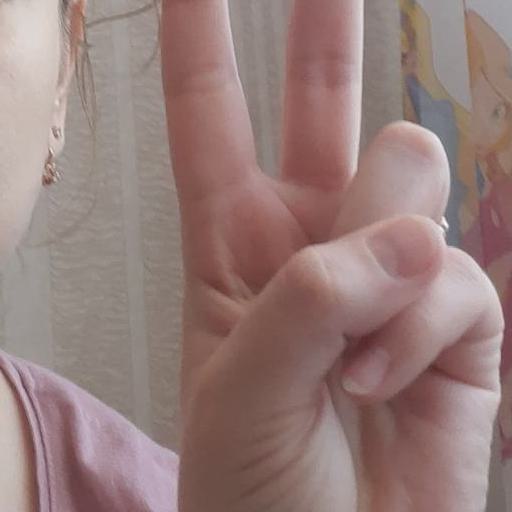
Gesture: peace